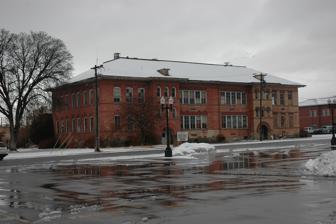
Building: Harrington Elementary School
Country: United States of America
Year built: 1903
United States historic place Harrington Elementary School U.S. National Register of Historic Places Harrington Elementary School, December 2010 Show map of Utah Show map of the United States Location 50 North Center Street American Fork , Utah United States Coordinates 40°22′41″N 111°47′52″W / 40.3780°N 111.7979°W / 40.3780; -111.7979 Area 1.6 acres (0.65 ha) Built 1903, 1934 Architect Watkins, Richard C.; Nelson, Joseph Architectural style Romanesque NRHP reference No. 93000064 Added to NRHP March 4, 1993 West side of the old Harrington Elementary School in American Fork The Harrington Elementary School is a former school in central American Fork , Utah , United States , that is listed on the National Register of Historic Places . North- West side Description Located at 50 North Center Street, it was built in two equal stages, in 1903 and 1934. The 1903 original school design was probably a work of Richard C. Watkins ; the 1934 expansion was designed by a Joseph Nelson. The 1934 addition has been asserted to be "a noteworthy example of sympathetic expansion architecture." It was listed on the National Register of Historic Places in 1993. See also National Register of Historic Places portal National Register of Historic Places listings in Utah County, Utah References